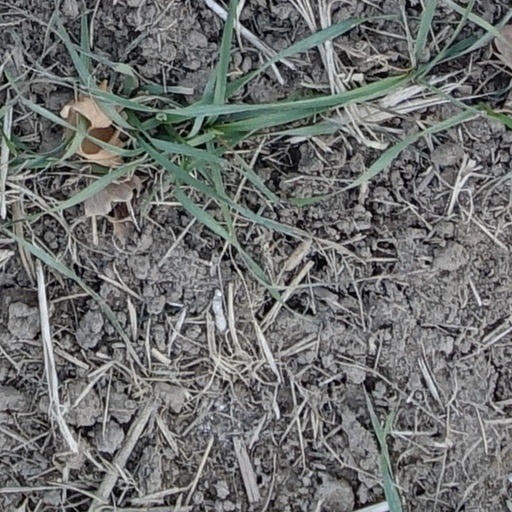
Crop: wheat